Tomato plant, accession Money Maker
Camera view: vertical (180 deg); turntable rotation: 180 degrees
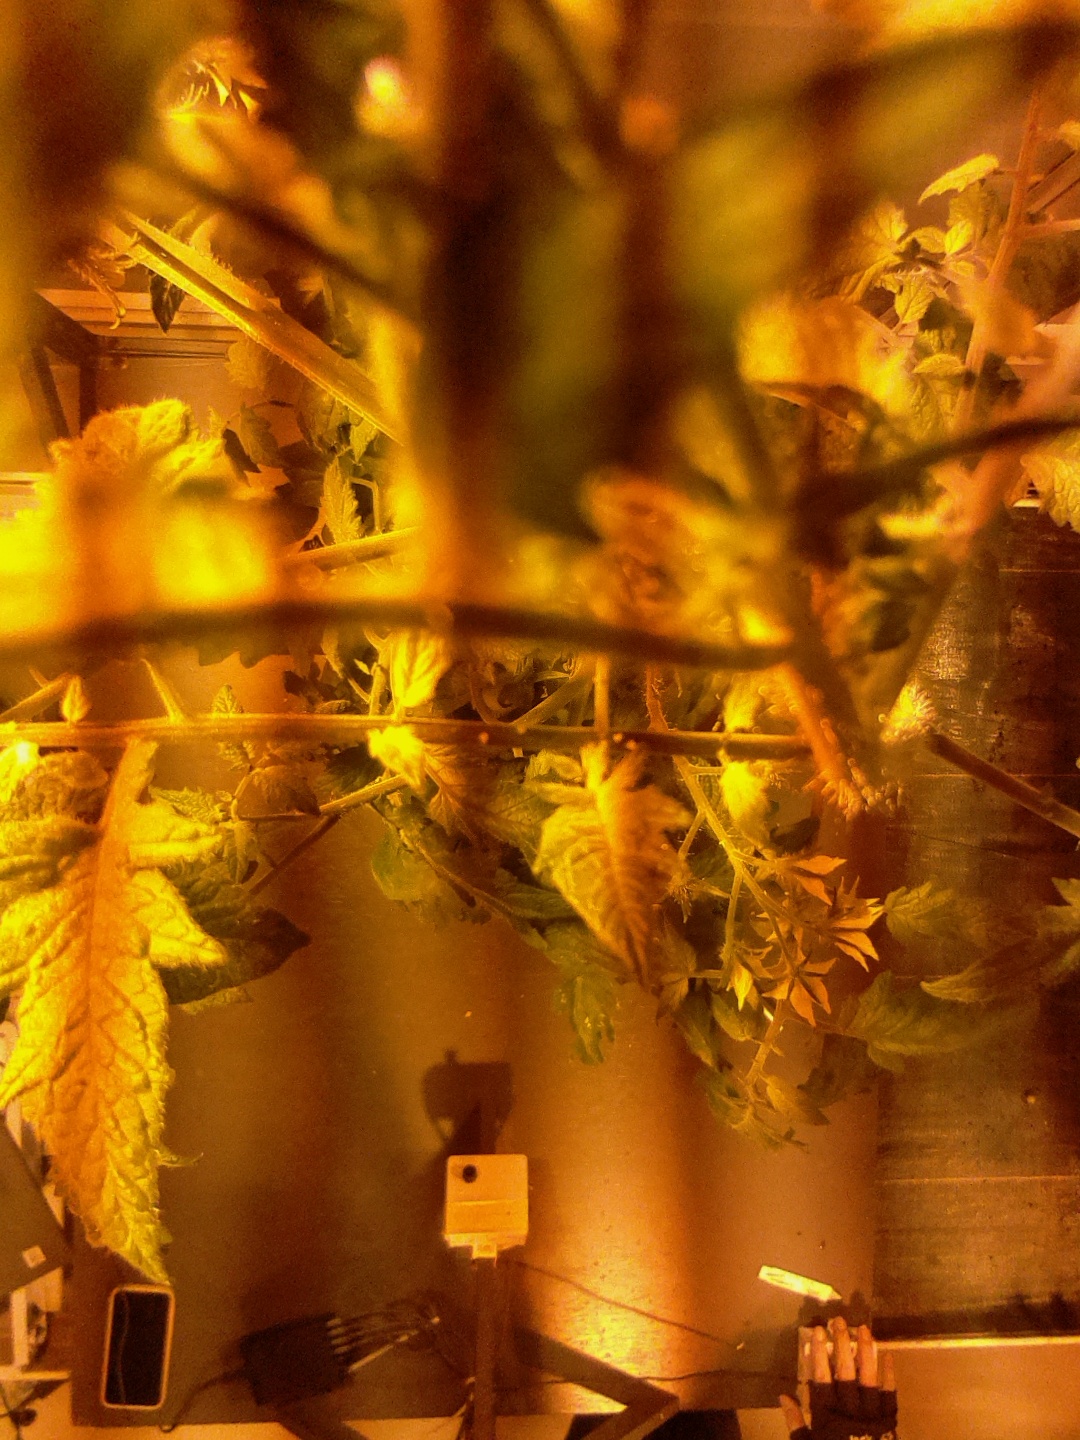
BBCH growth stage 71: 10%-20% of final fruit size